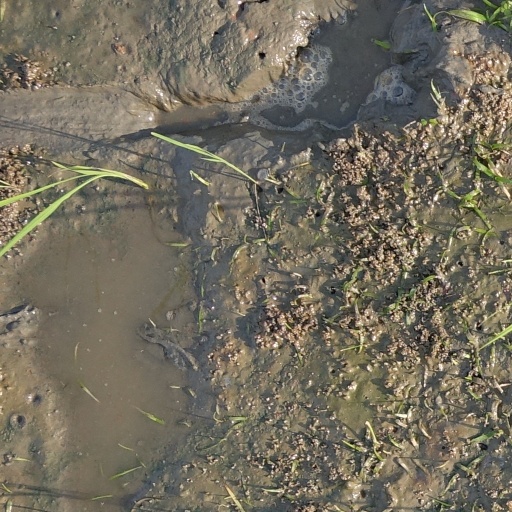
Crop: rice